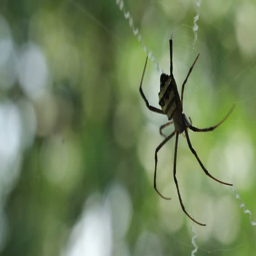
a spider moving on its web